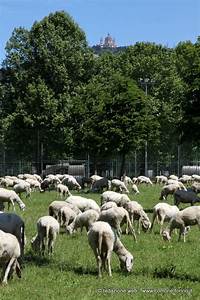
Label: sheep